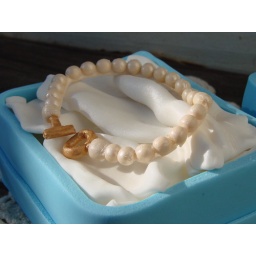
gumpaste pearl jewelry in Tiffany box mini cake design